Little Lise

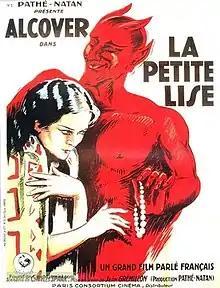

Little Lise (French: La petite Lise) is a 1930 French drama film directed by Jean Grémillon and starring Nadia Sibirskaïa. It was shot at the Joinville Studios of Pathé in Paris. The film's sets were designed by Guy de Gastyne.